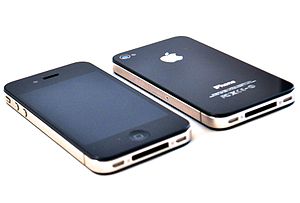
IPhone 4
iPhone 4
iPhone 4 blev annonceret på WWDC den 7. juni 2010 af Apples CEO Steve Jobs. iPhone 4 har en lang række tiltag både på hardware- og softwaresiden. iPhone 4 skiller sig markant ud fra de tidligere modeller, pga. en mere kantet udformning, samt anvendelse af metal og glas i designet. Telefonen har designmæssigt flere ligheder med første generation iPad, som den også deler flere hardwarekomponenter med. iPhone 4 er den første iPhone-model der har to kameraer, hvilket muliggør videoopkald. iPhone 4 var også det første produkt fra Apple der blev udstyret med en såkaldt "Retina-skærm" – en skærm med så høj en opløsning og pixeltæthed, at menneskets øje ikke ville kunne skælne mellem skærmens individuelle pixels, og derved opleve en langt skarpere og klarere billedoplevelse. Skærmen i iPhone 4 har en opløsning på 640×960 pixels, hvilket giver en fordobling af pixeltætheden, set i forhold til den forrige generation af iPhone. Kameraet er også blevet opgraderet fra 3 megapixel til 5. Med dette er det muligt at optage HD-video. Af andre nyheder kan nævnes forstærkede materialer, en ny processor, indbygget gyroskop og to mikrofoner for støjdæmpning.